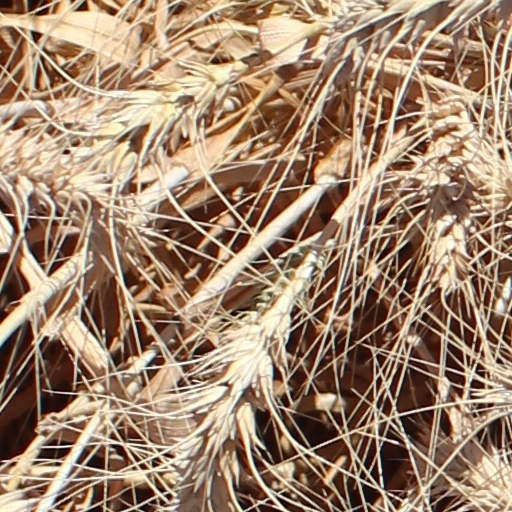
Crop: wheat